Belfast Castle

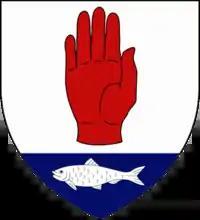
Arms of the "Uí Néill" of Clandeboye.

The medieval Belfast Castle was eventually seized by a branch of the powerful "Uí Néill" (O'Neill) dynasty of the "Cénel nEógain", probably at the end of the fourteenth-century or the beginning of the fifteenth century. The "Uí Néill" almost certainly had Belfast Castle rebuilt at some stage, probably as a Gaelic towerhouse, either building on the same site as the Norman castle or else building their towerhouse very near to that site. This branch of the "Uí Néill" carved out a "túath" or Gaelic territory for themselves in South Antrim and North Down, this "túath" soon becoming known as "Clann Aedha Buídhe" (Clandeboye). The "Uí Néill" of Clandeboye maintained Belfast Castle as one of their main residences, with the castle and its surrounding "túath" largely remaining in their hands throughout the fifteenth and sixteenth centuries, with a few brief exceptions.